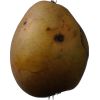
Label: Pear 3